Glycoside hydrolase family 16

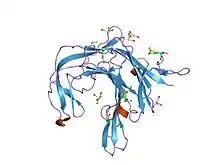
1,3-alpha-1,4-beta-d-galactose-4-sulfate-3,6-anhydro-d-galactose 4 galactohydrolase

In molecular biology, Glycoside hydrolase family 16 is a family of glycoside hydrolases.